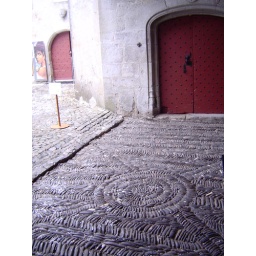
The floor of this castle was full of rock in a particular pattern